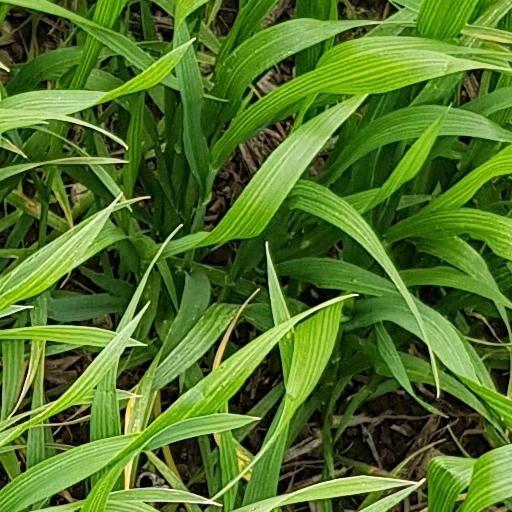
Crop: wheat